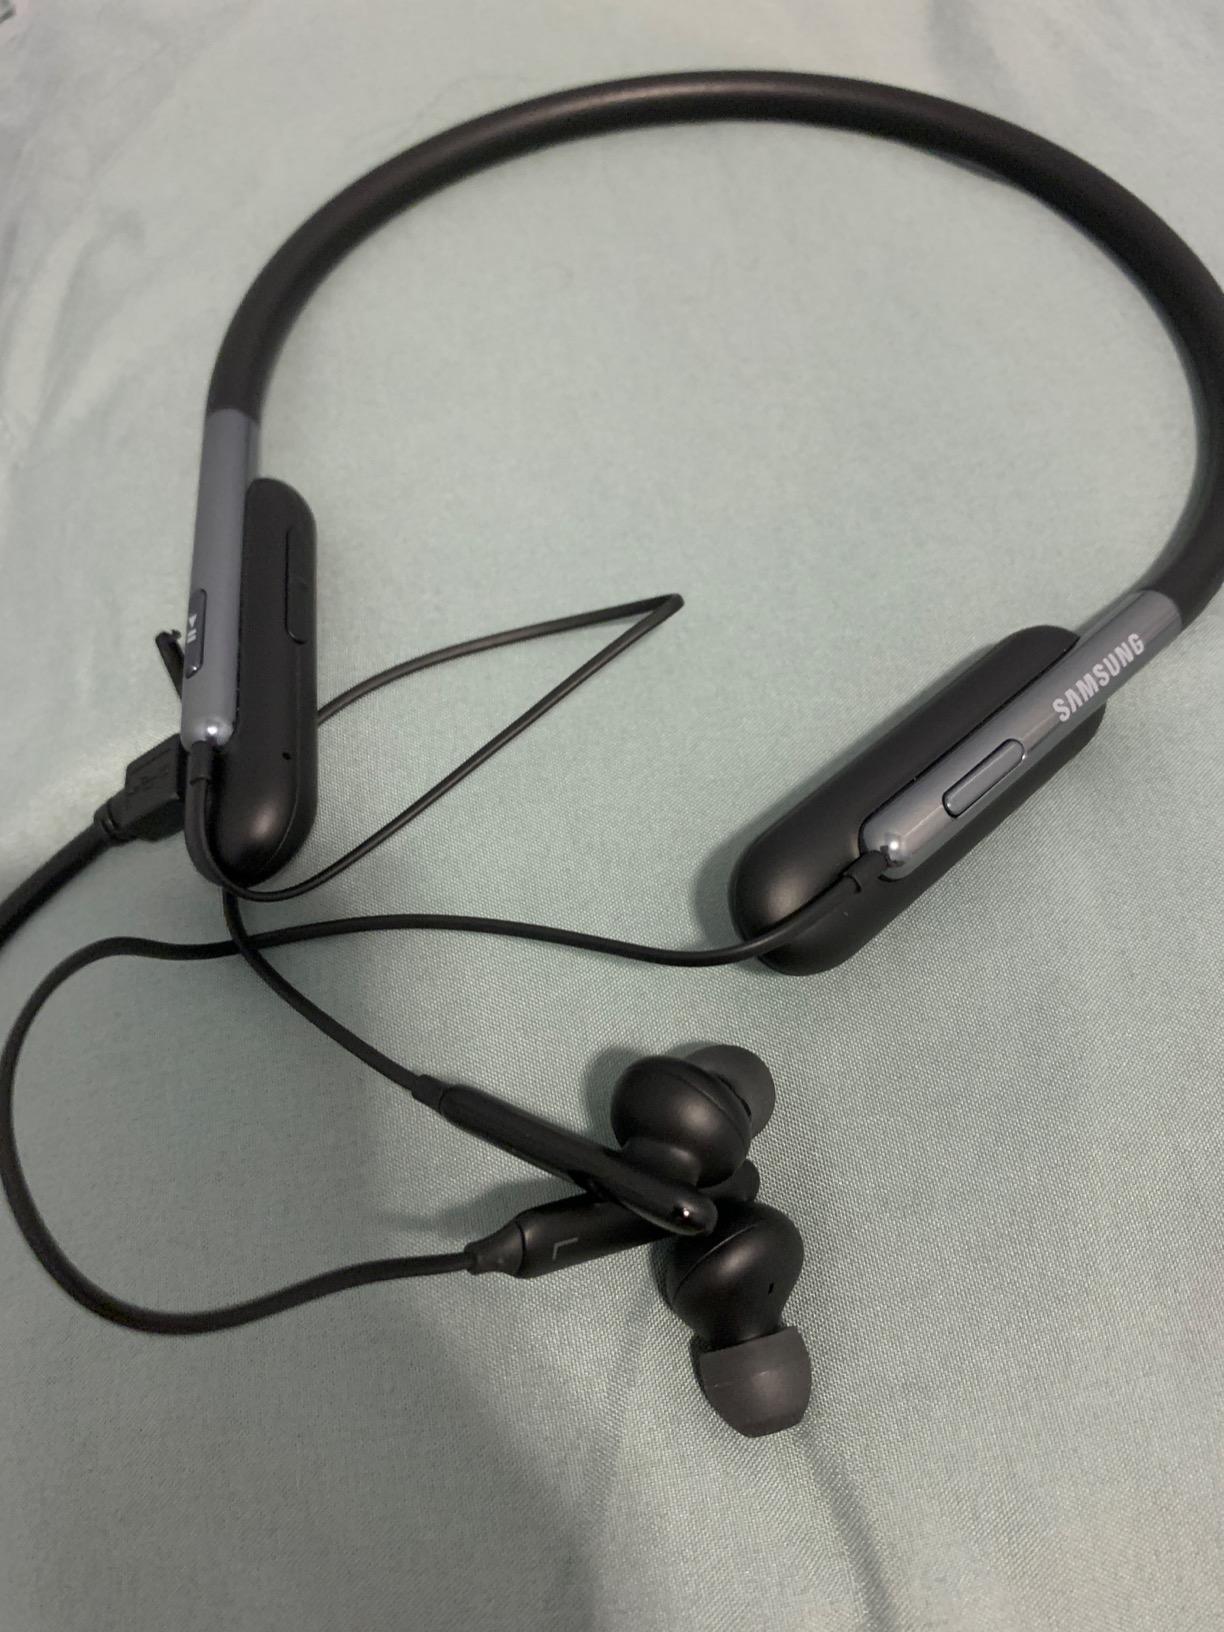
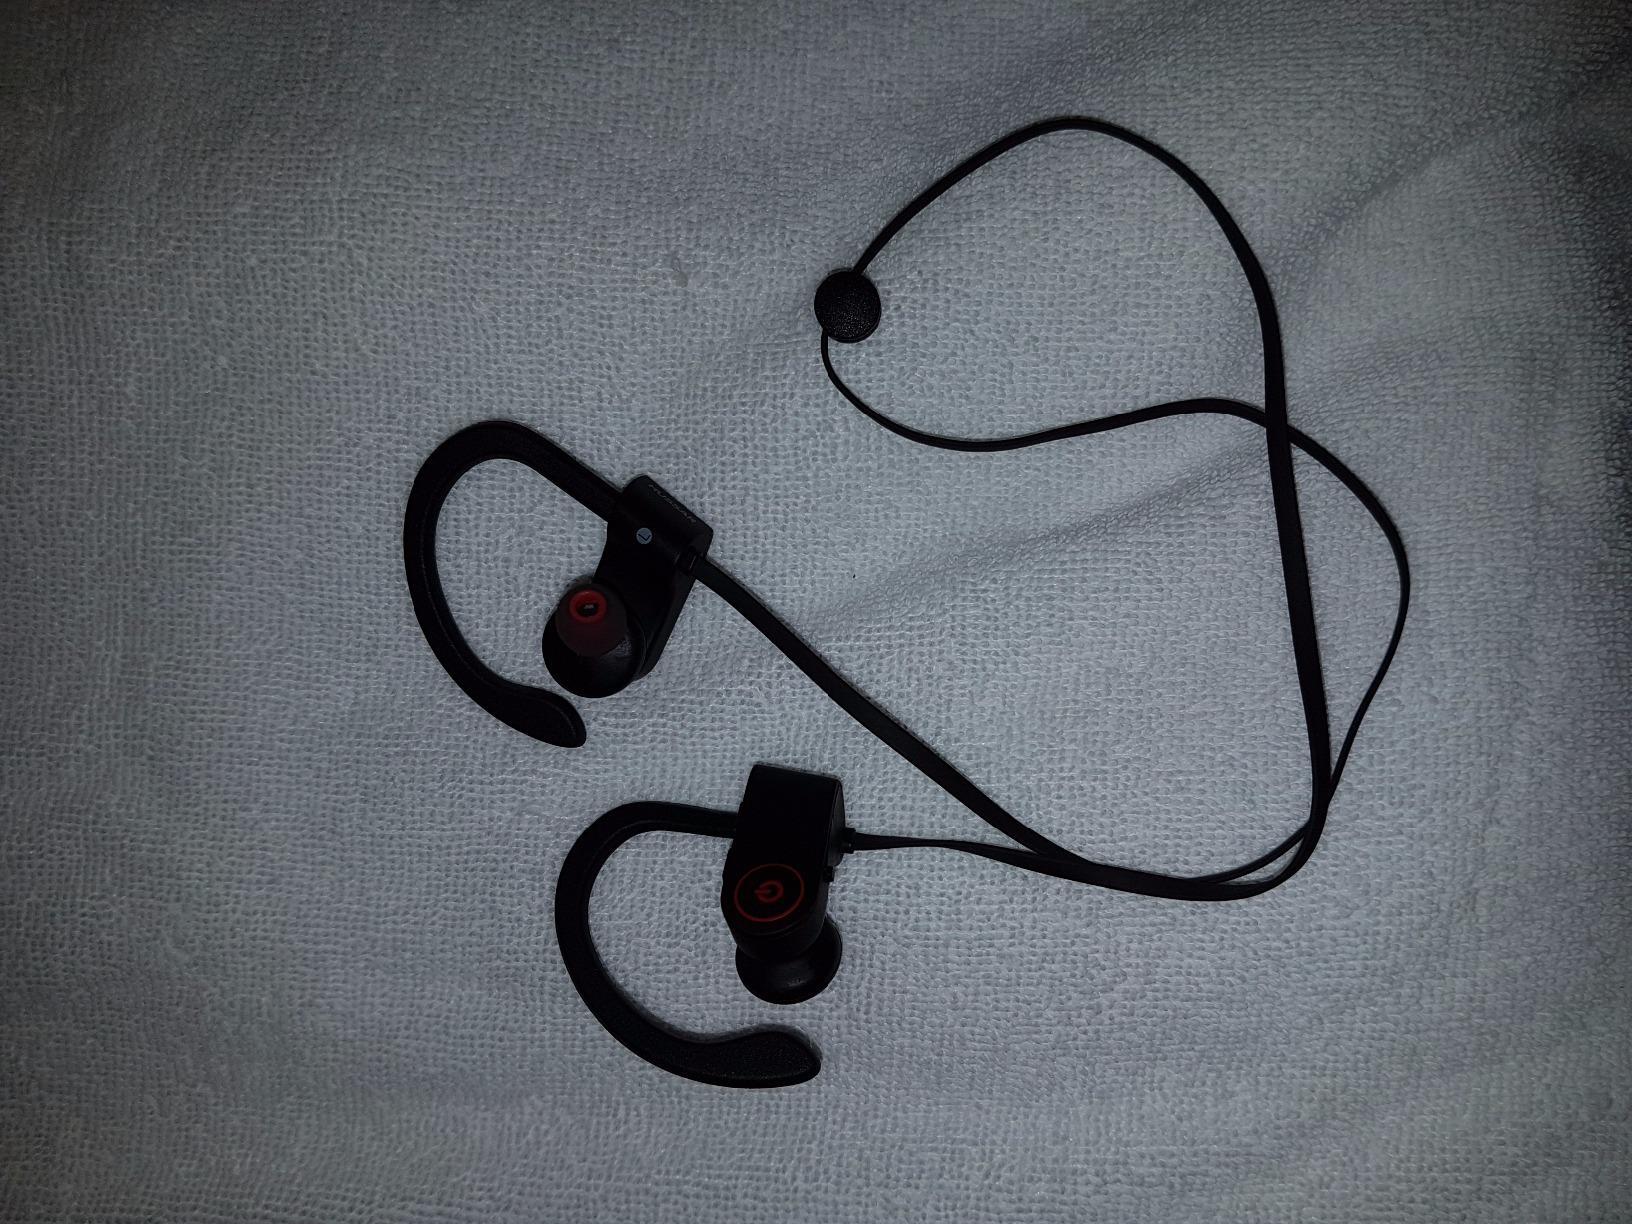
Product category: headphones
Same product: no